Ideology of the National Front (UK)

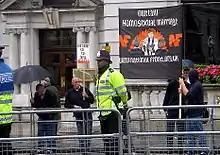
National Front members protesting against growing legal recognition of LGBT rights at the London LGBT Pride march in 2007; the party has tried to protest against various Pride parades

According to Fielding, the NF's commitment to parliamentary democracy was "not ideological but functional." During the 1970s, the Front alleged that the UK's liberal democracy was "bogus democracy" and declared that it would forge "a genuinely democratic political system", introducing public referendums on major issues. In making claims such as that "true democracy is that which is representative of the will of the people", the latter being presented as a monolithic entity, the NF engaged in populist rhetoric. Fielding nevertheless believed that "the essence of the NF ideology is incompatible with democracy" and instead reflects an "elitist tendency" quite at odds with the "populist rhetoric" that it used to promote its message.